Sotta

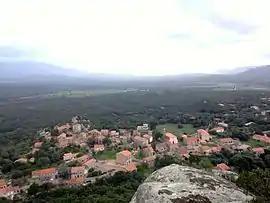
A panoramic view of Sotta from Punta

Sotta is a commune in the French department of Corse-du-Sud, on the island of Corsica. It is one of communes in the canton of Grand Sud.